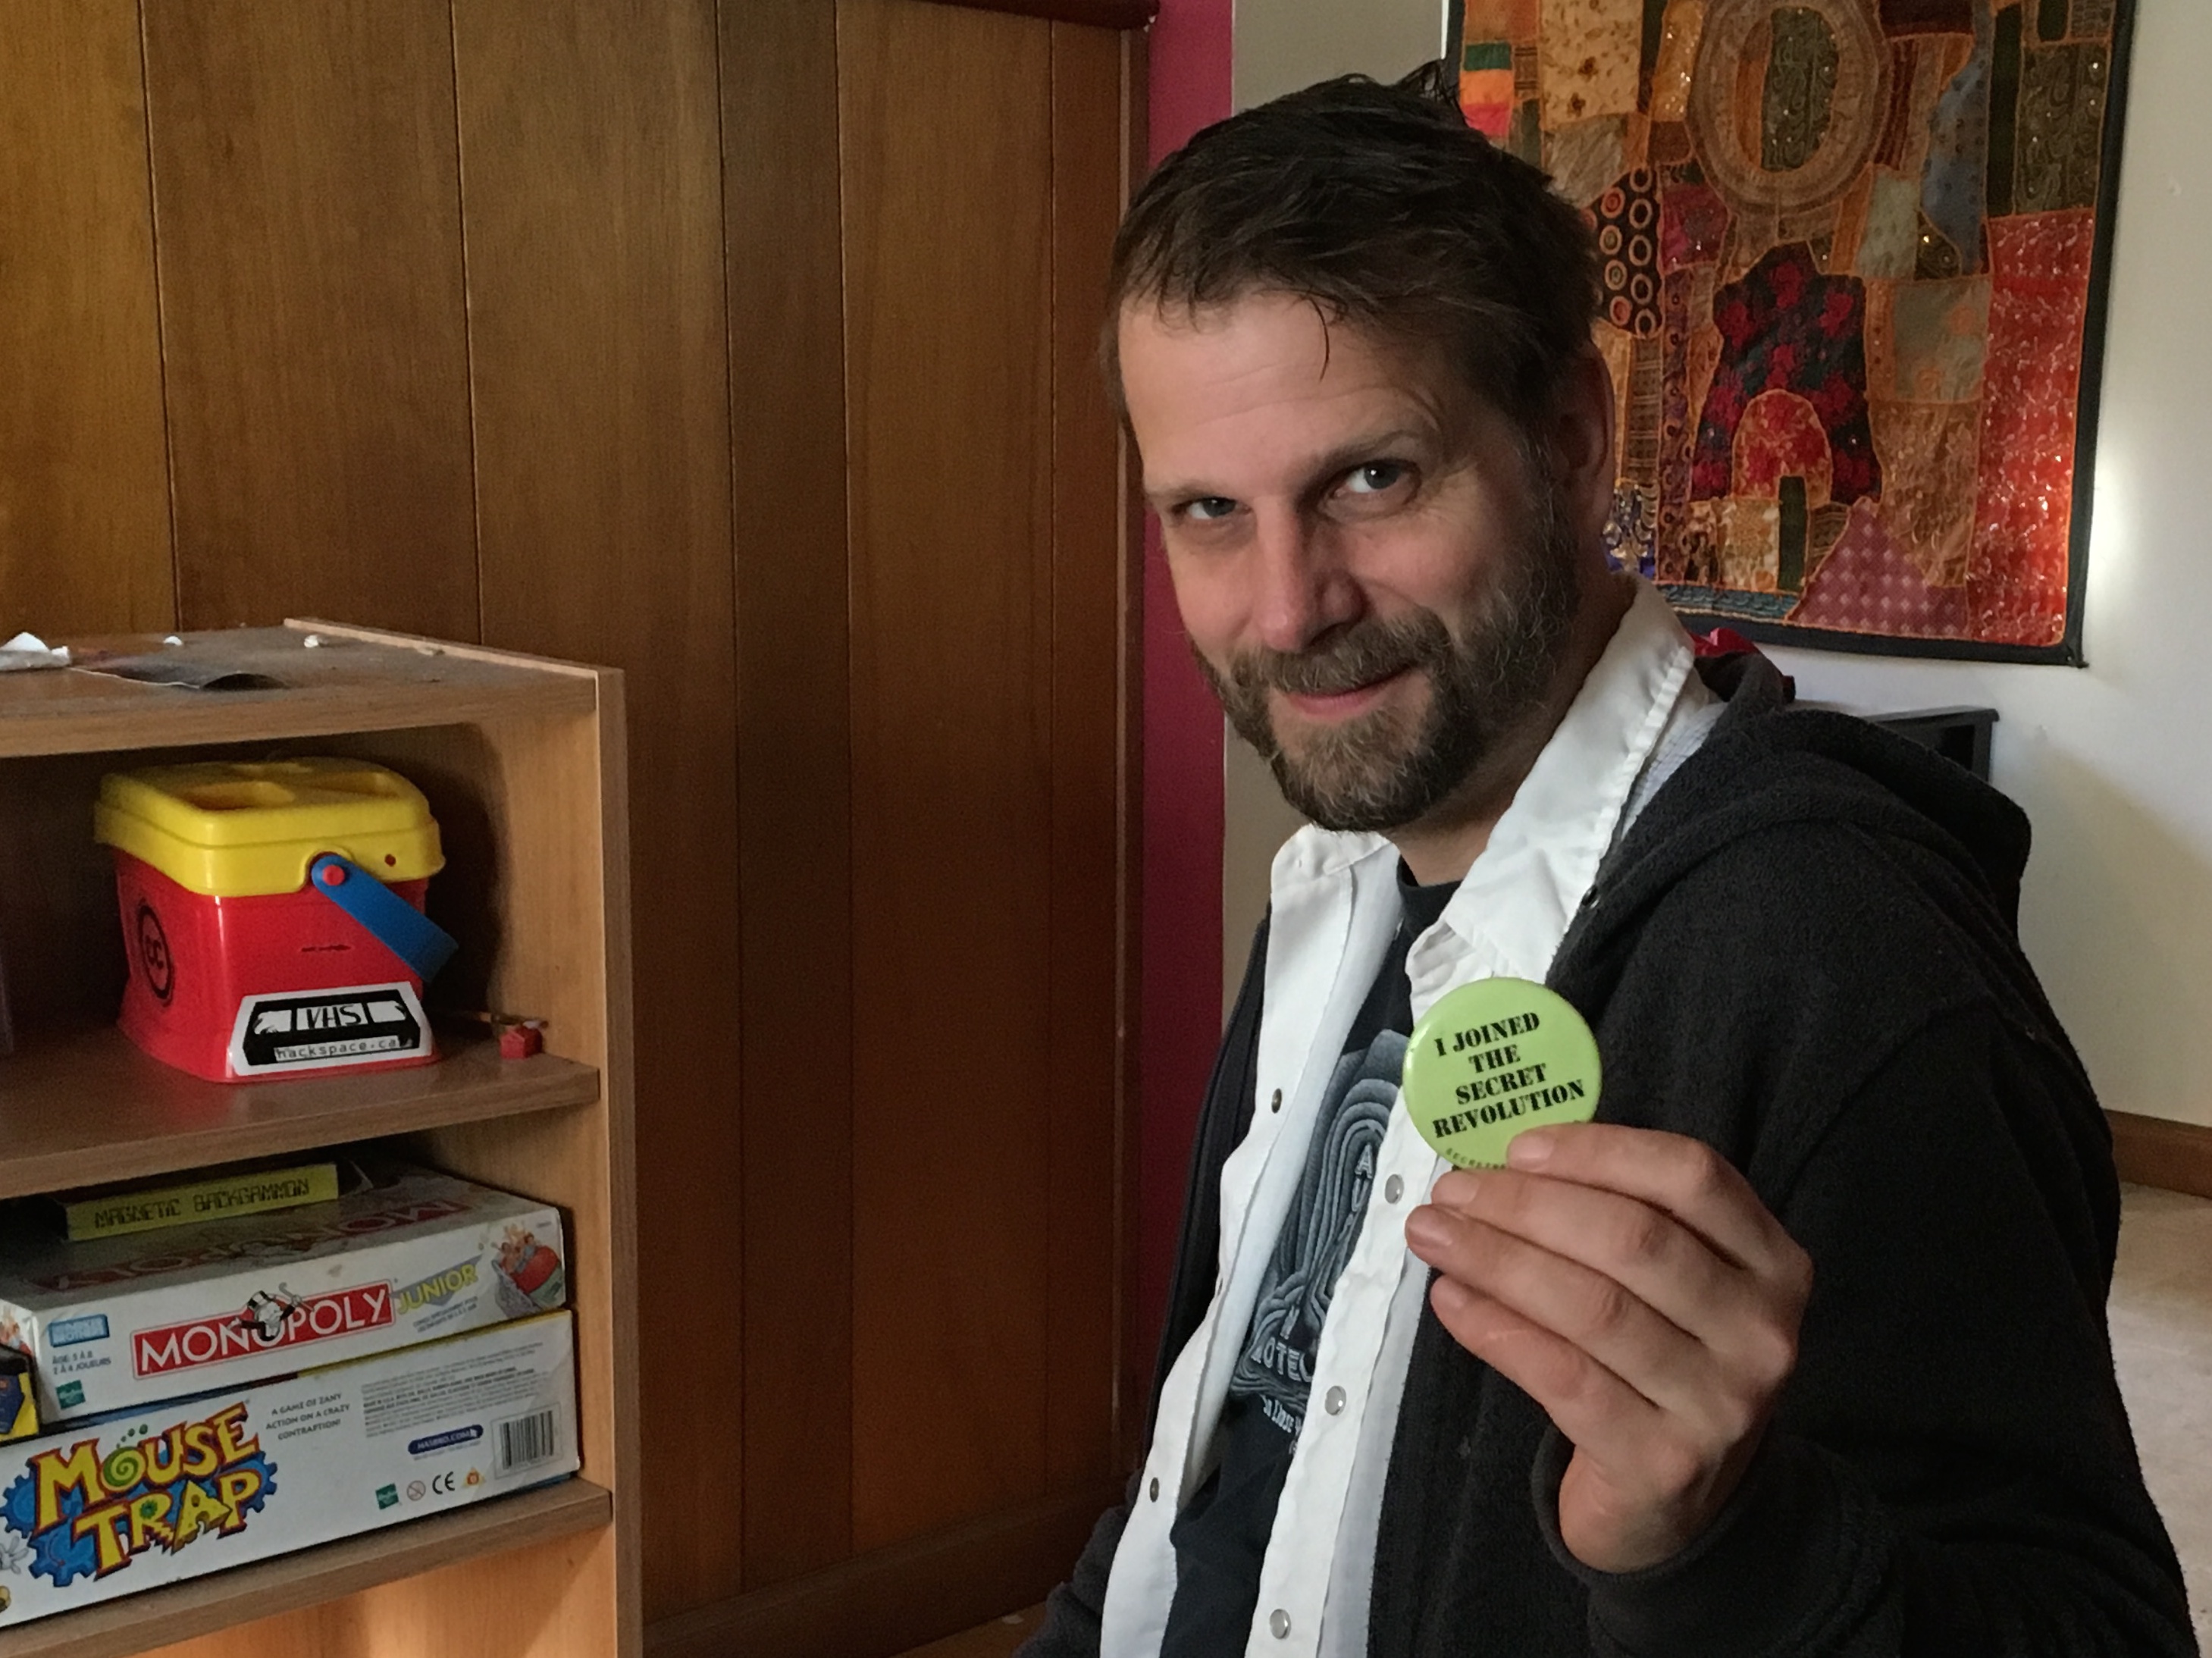
facial hair